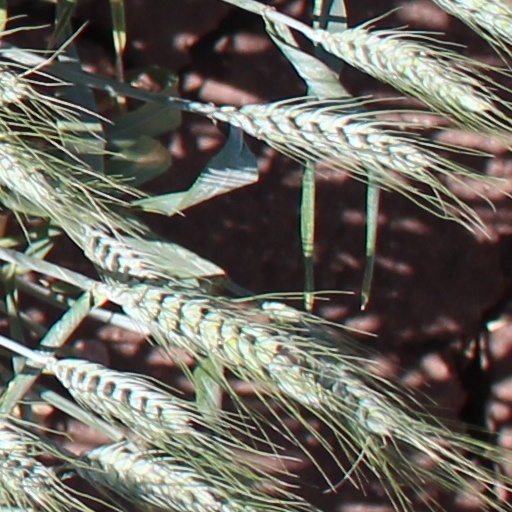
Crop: wheat